Coast-to-Coast Line

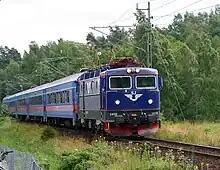
An Rc-hauled InterCity passenger train

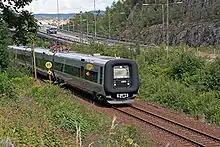
An X31 multiple unit near Borås

The Coast-to-Coast Line is a long Y-shaped electric railway line between Gothenburg via Emmaboda to Kalmar and Karlskrona in southern Sweden.